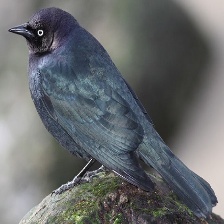
Species: BREWERS BLACKBIRD
Scientific name: EUPHAGUS CYANOCEPHALUS